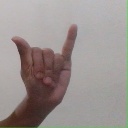
अक्षर: य